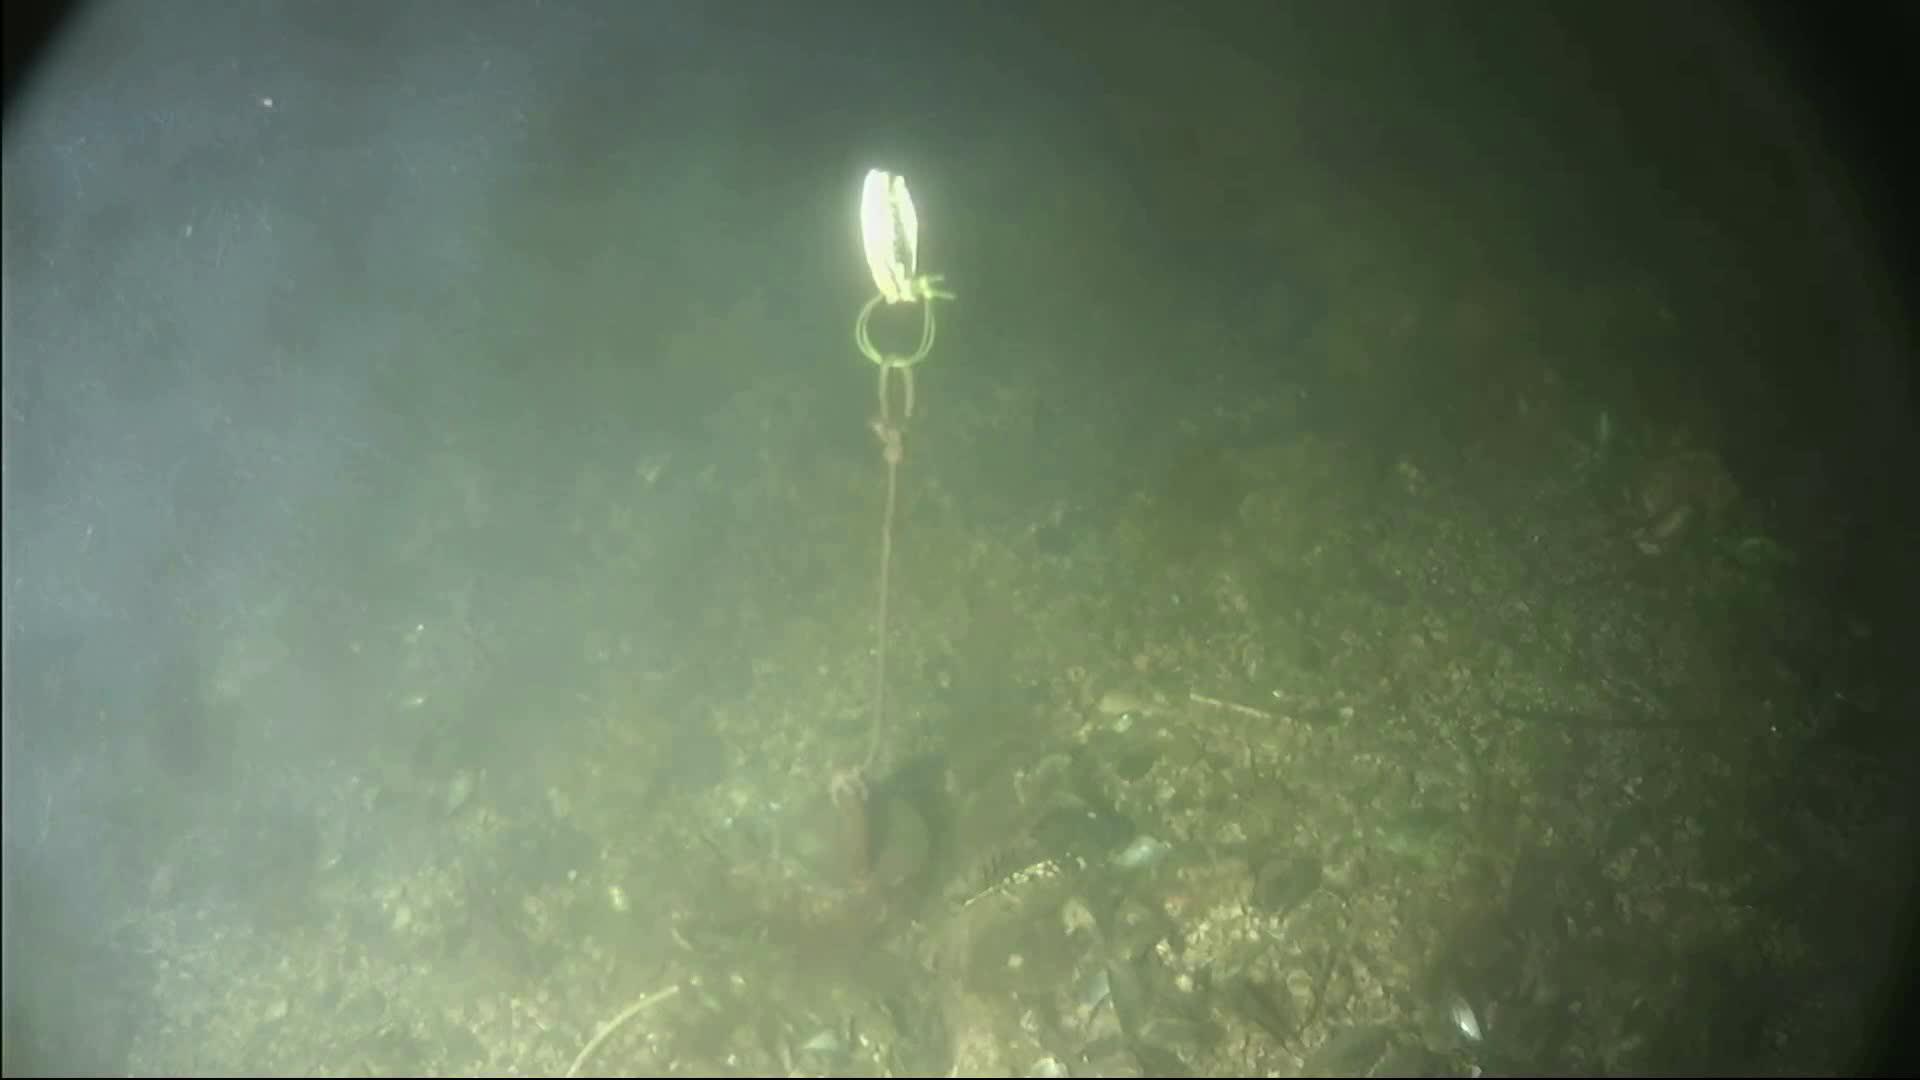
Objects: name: crab